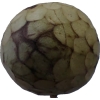
Label: cherimoya